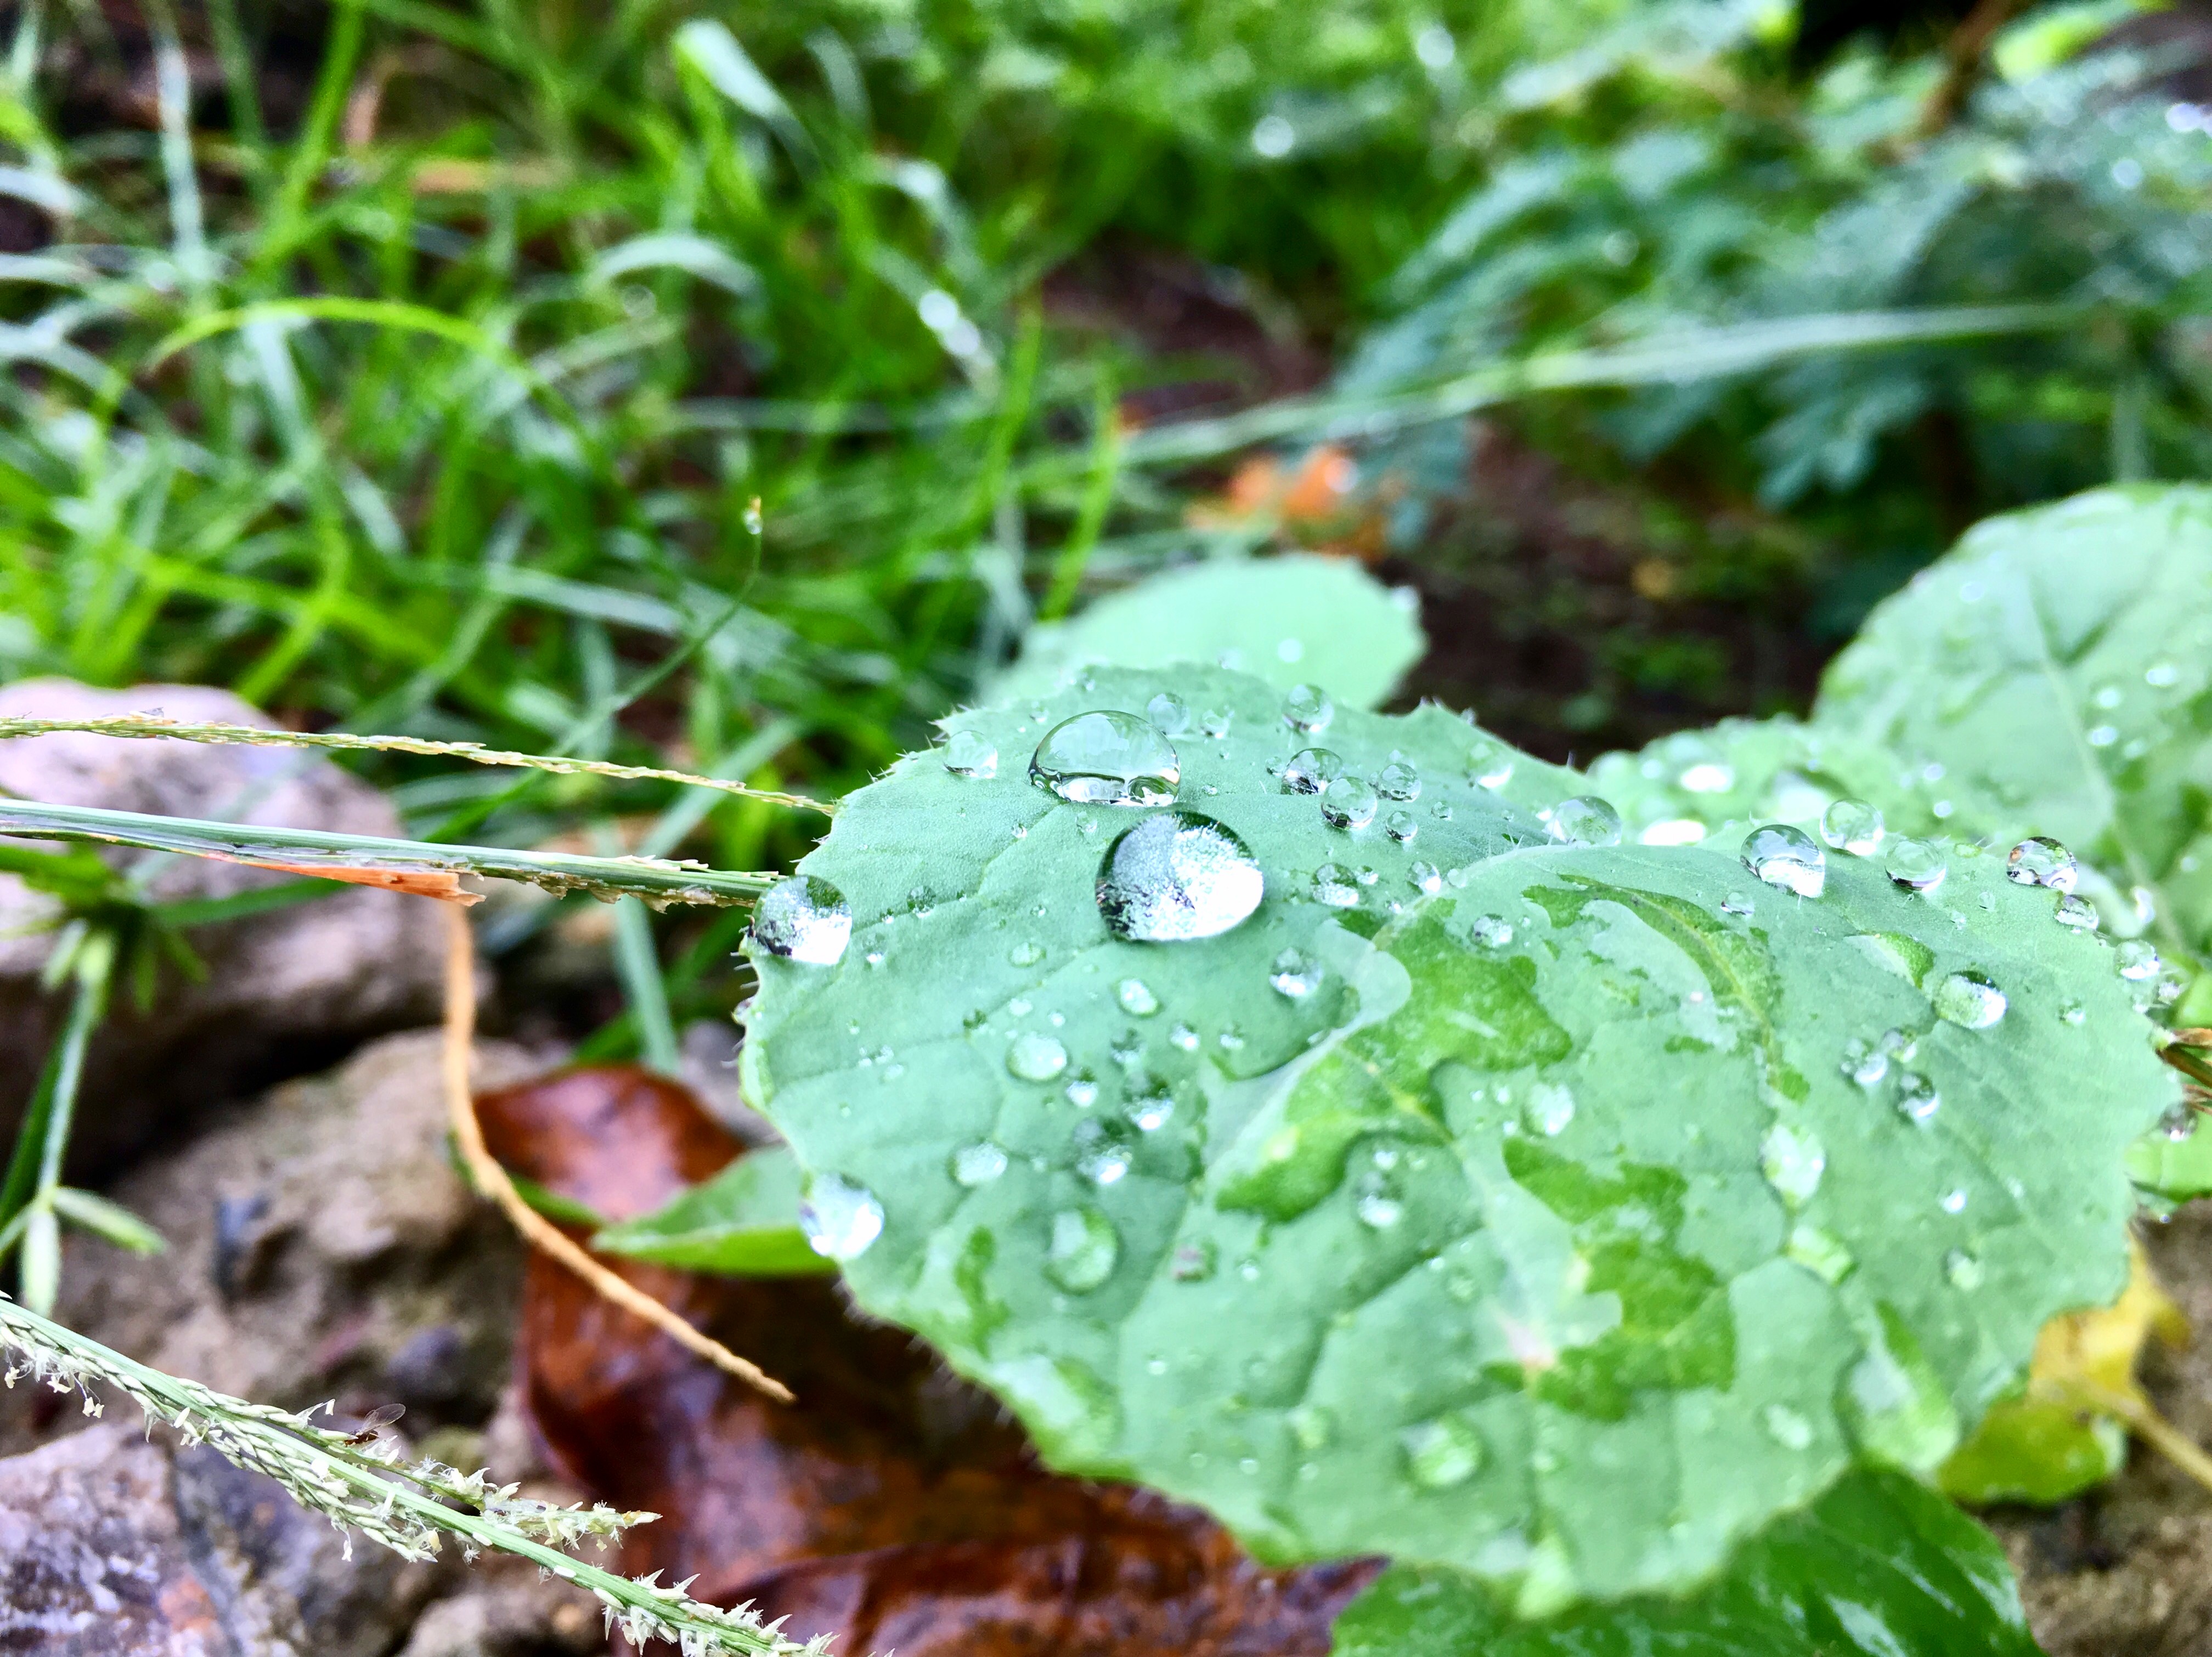
mikro, leaf, water, green, dew, moisture, drop, plant, flower, grass, plant pathology, terrestrial plant, annual plant, herb, groundcover, perennial plant